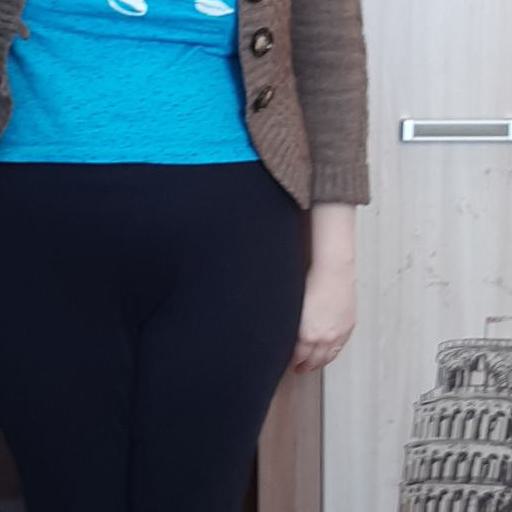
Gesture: no_gesture